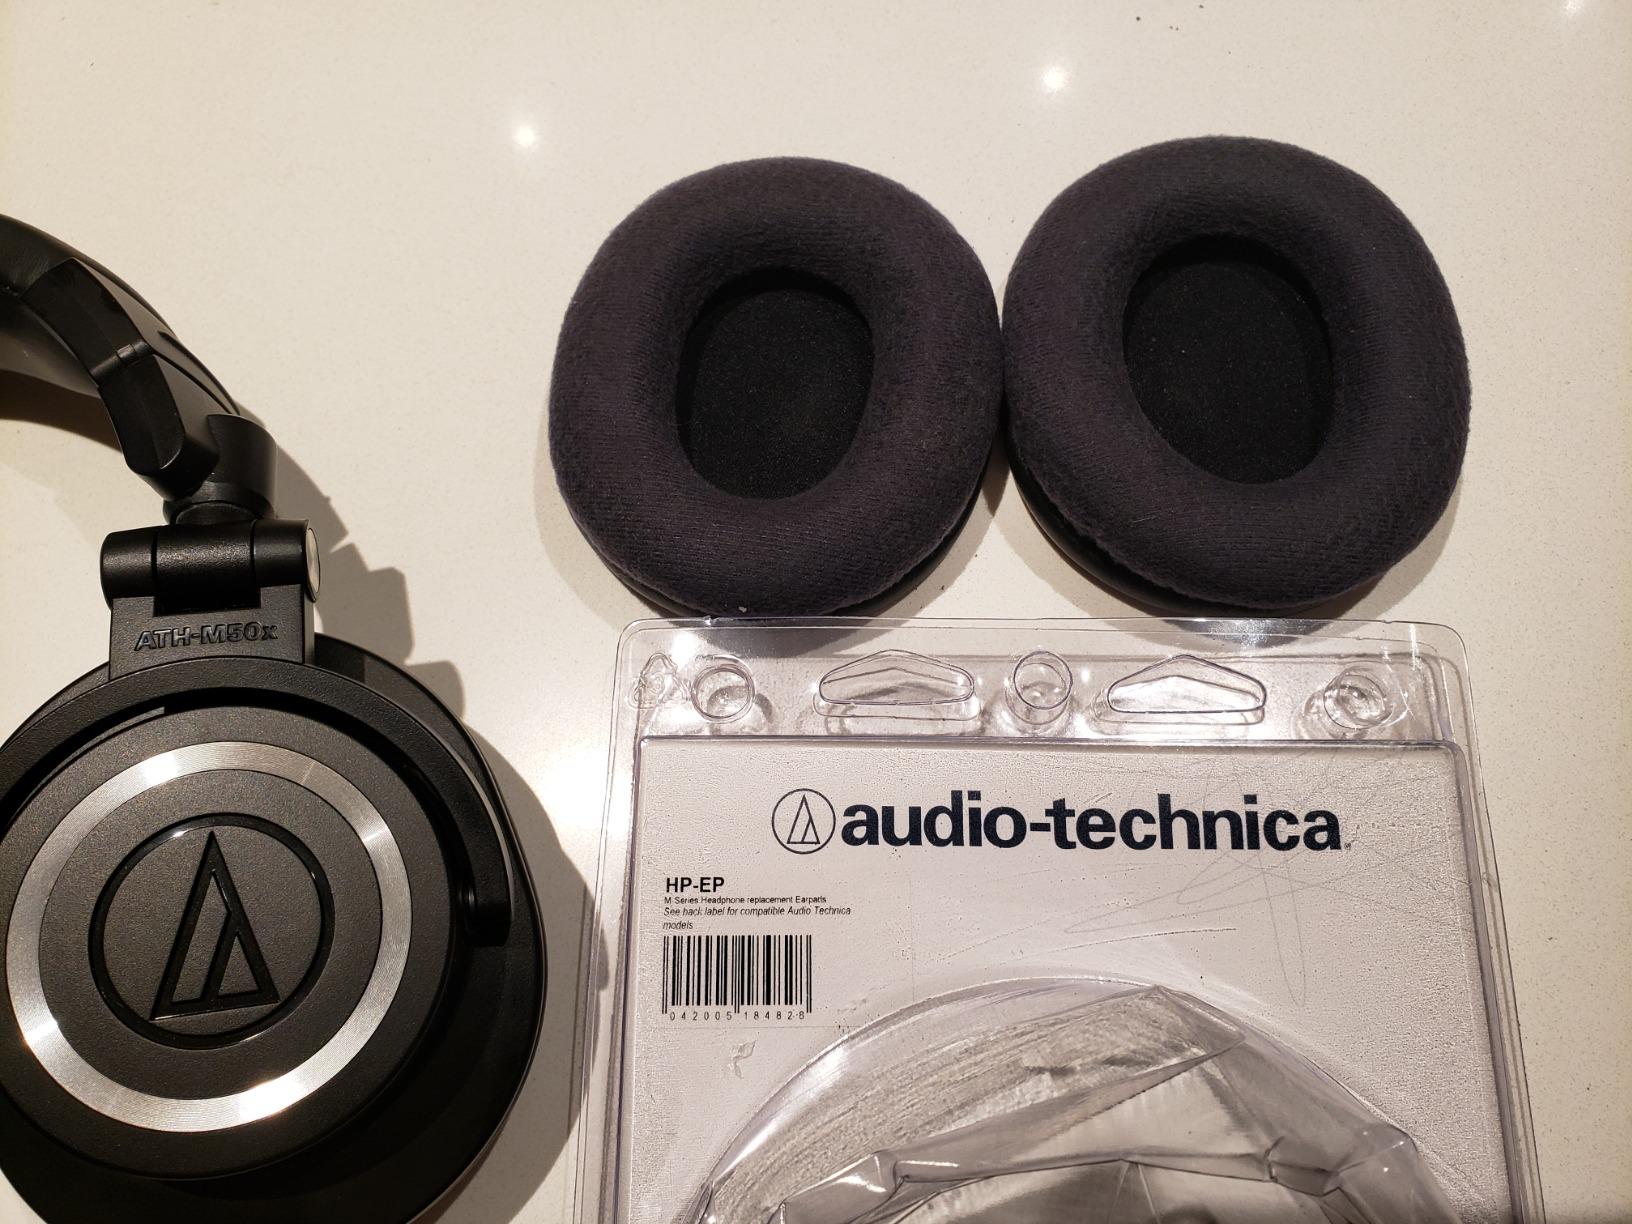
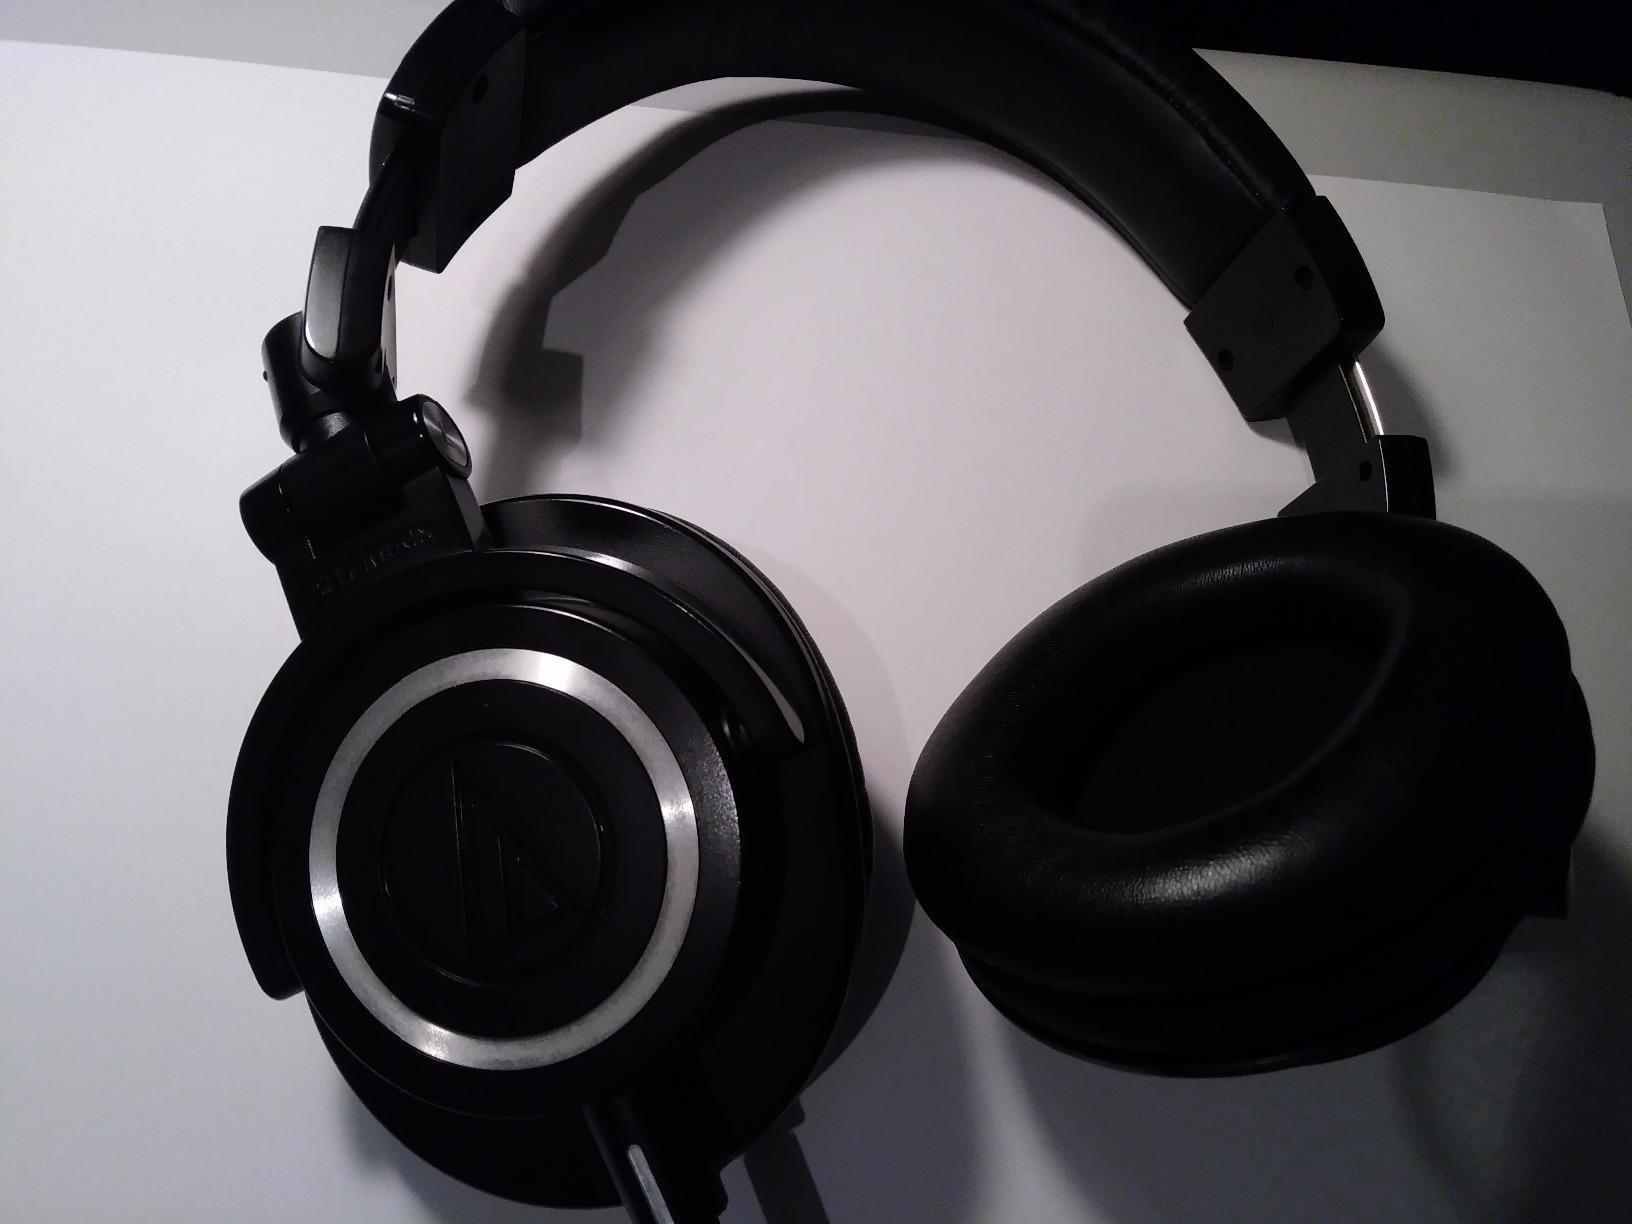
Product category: headphones
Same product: no